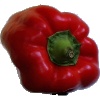
Label: Pepper Red 1